Marsinah

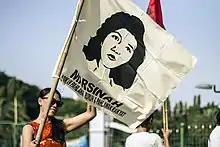
A woman demonstrator in sunglasses waves a white flag depicting the face of murdered trade unionist Marsinah. Indonesian language text appears below Marsinah's face

On 5 May, the Sidoarjo District Military Command summoned 13 workers to its headquarters and forced them to sign letters of resignation, with eight more to follow in the next couple of days. Outraged by this turn of events, Marsinah decided to go there herself and demand an explanation that very same day. She was never seen alive again. She was raped and tortured. Her mutilated body was found some distance from the factory days later.